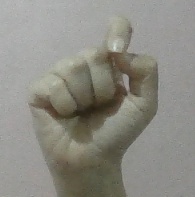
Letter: fa